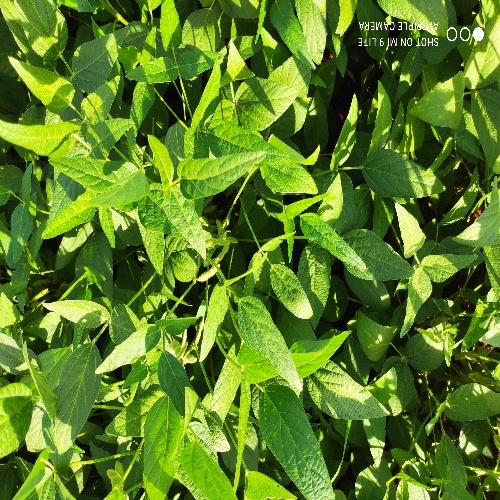
Label: Healthy